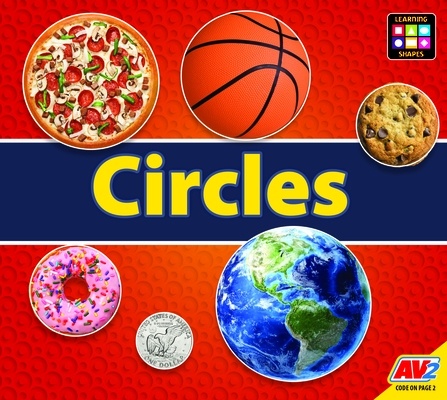
Circles
Author: Priyanka Das Publisher: Av2 Published: 08/01/2021 Pages: 24 Binding Type: Paperback Weight: 0.20lbs Size: 8.20h x 9.10w x 0.10d ISBN: 9781791140175
Brand: Av2
Category: Toys & Games > Toys > Educational Toys > Astronomy Toys & Models > Interactive Astronomy Books